Dreamtime at the 'G

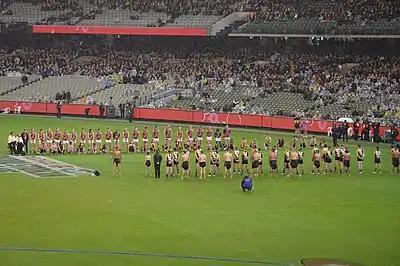
Players from both teams observe a war cry representing each club and performed by Indigenous people from local communities in 2019

A curtain raiser match is sometimes held between two Indigenous football teams from around Australia and its territories.